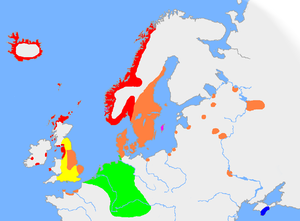
Distribution géographique approximative du vieux norrois et des langues apparentées au début du Xe siècle. En rouge, le dialecte du scandinave occidental (ou vieux norrois proprement dit), en orange, le dialecte du scandinave oriental, en rose, le vieux utnisk, en jaune, le vieil anglais, et en vert, les autres langues germaniques avec lesquelles le vieux norrois conservait une certaine intercompréhension. En bleu, le dialecte gotique de Crimée. Italiano: Distribuzione geografica dell'antico norreno e delle lingue ad esso collegate all'inizio del X secolo.
Le norvégien est une langue germanique parlée en Norvège qui a pour racine historique le vieux norrois, utilisé depuis le Moyen Âge en Scandinavie. Le vieux norrois est aussi l'ancêtre direct du danois et du suédois modernes et a exercé une influence sensible sur le vieil anglais pour former l'anglais ; en France, il a fourni à l'ancien normand certains éléments de vocabulaire.
Le vieil anglais ou anglo-saxon est une langue parlée en Angleterre et dans le sud de l'Écosse du Vᵉ au XIIᵉ siècle. Elle correspond au plus ancien stade de l'histoire de la langue anglaise.
Le vieux norrois correspond aux premières attestations écrites d'une langue scandinave médiévale.
Un troll est un être de la mythologie nordique, incarnant les forces naturelles ou la magie, caractérisé principalement par son opposition aux hommes et aux dieux. Ce troll est souvent assimilé aux Jötunns, les « Géants » de cette mythologie.
Les langues scandinaves, ou langues germaniques septentrionales, sont un groupe de langues étroitement apparentées, essentiellement parlées dans les pays scandinaves des pays nordiques. Elles forment une branche des langues germaniques, elles-mêmes sous-ensemble des langues indo-européennes. Les deux autres sous-familles germaniques sont les langues germaniques occidentales et les langues germaniques orientales, aujourd'hui éteintes. Environ 20 millions de personnes parlent une langue scandinave comme langue maternelle.
Un elfe est une créature légendaire anthropomorphe dont l'apparence, le rôle et la symbolique peuvent être très divers. À l'origine, il s'agissait d'êtres de la mythologie nordique, dont le souvenir dure toujours dans le folklore scandinave. Les elfes étaient originellement des divinités mineures de la nature et de la fertilité. On les retrouve dans la mythologie celtique, puisque quelques textes irlandais et écossais les évoquent.